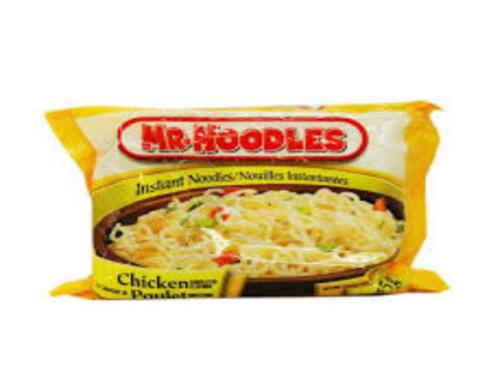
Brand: mr. noodles
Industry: Food